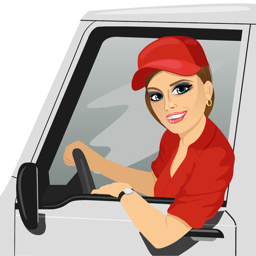
smiling truck female driver in the car .